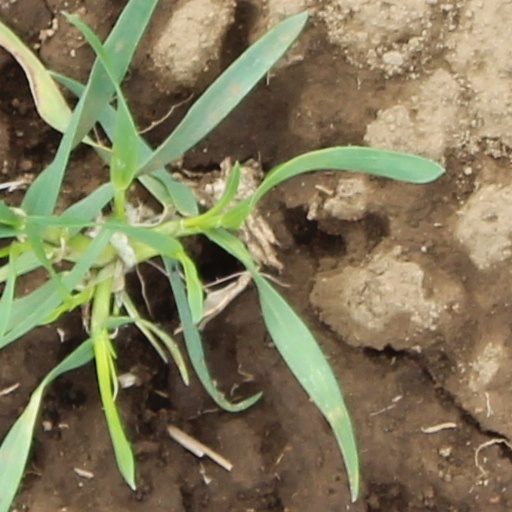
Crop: wheat